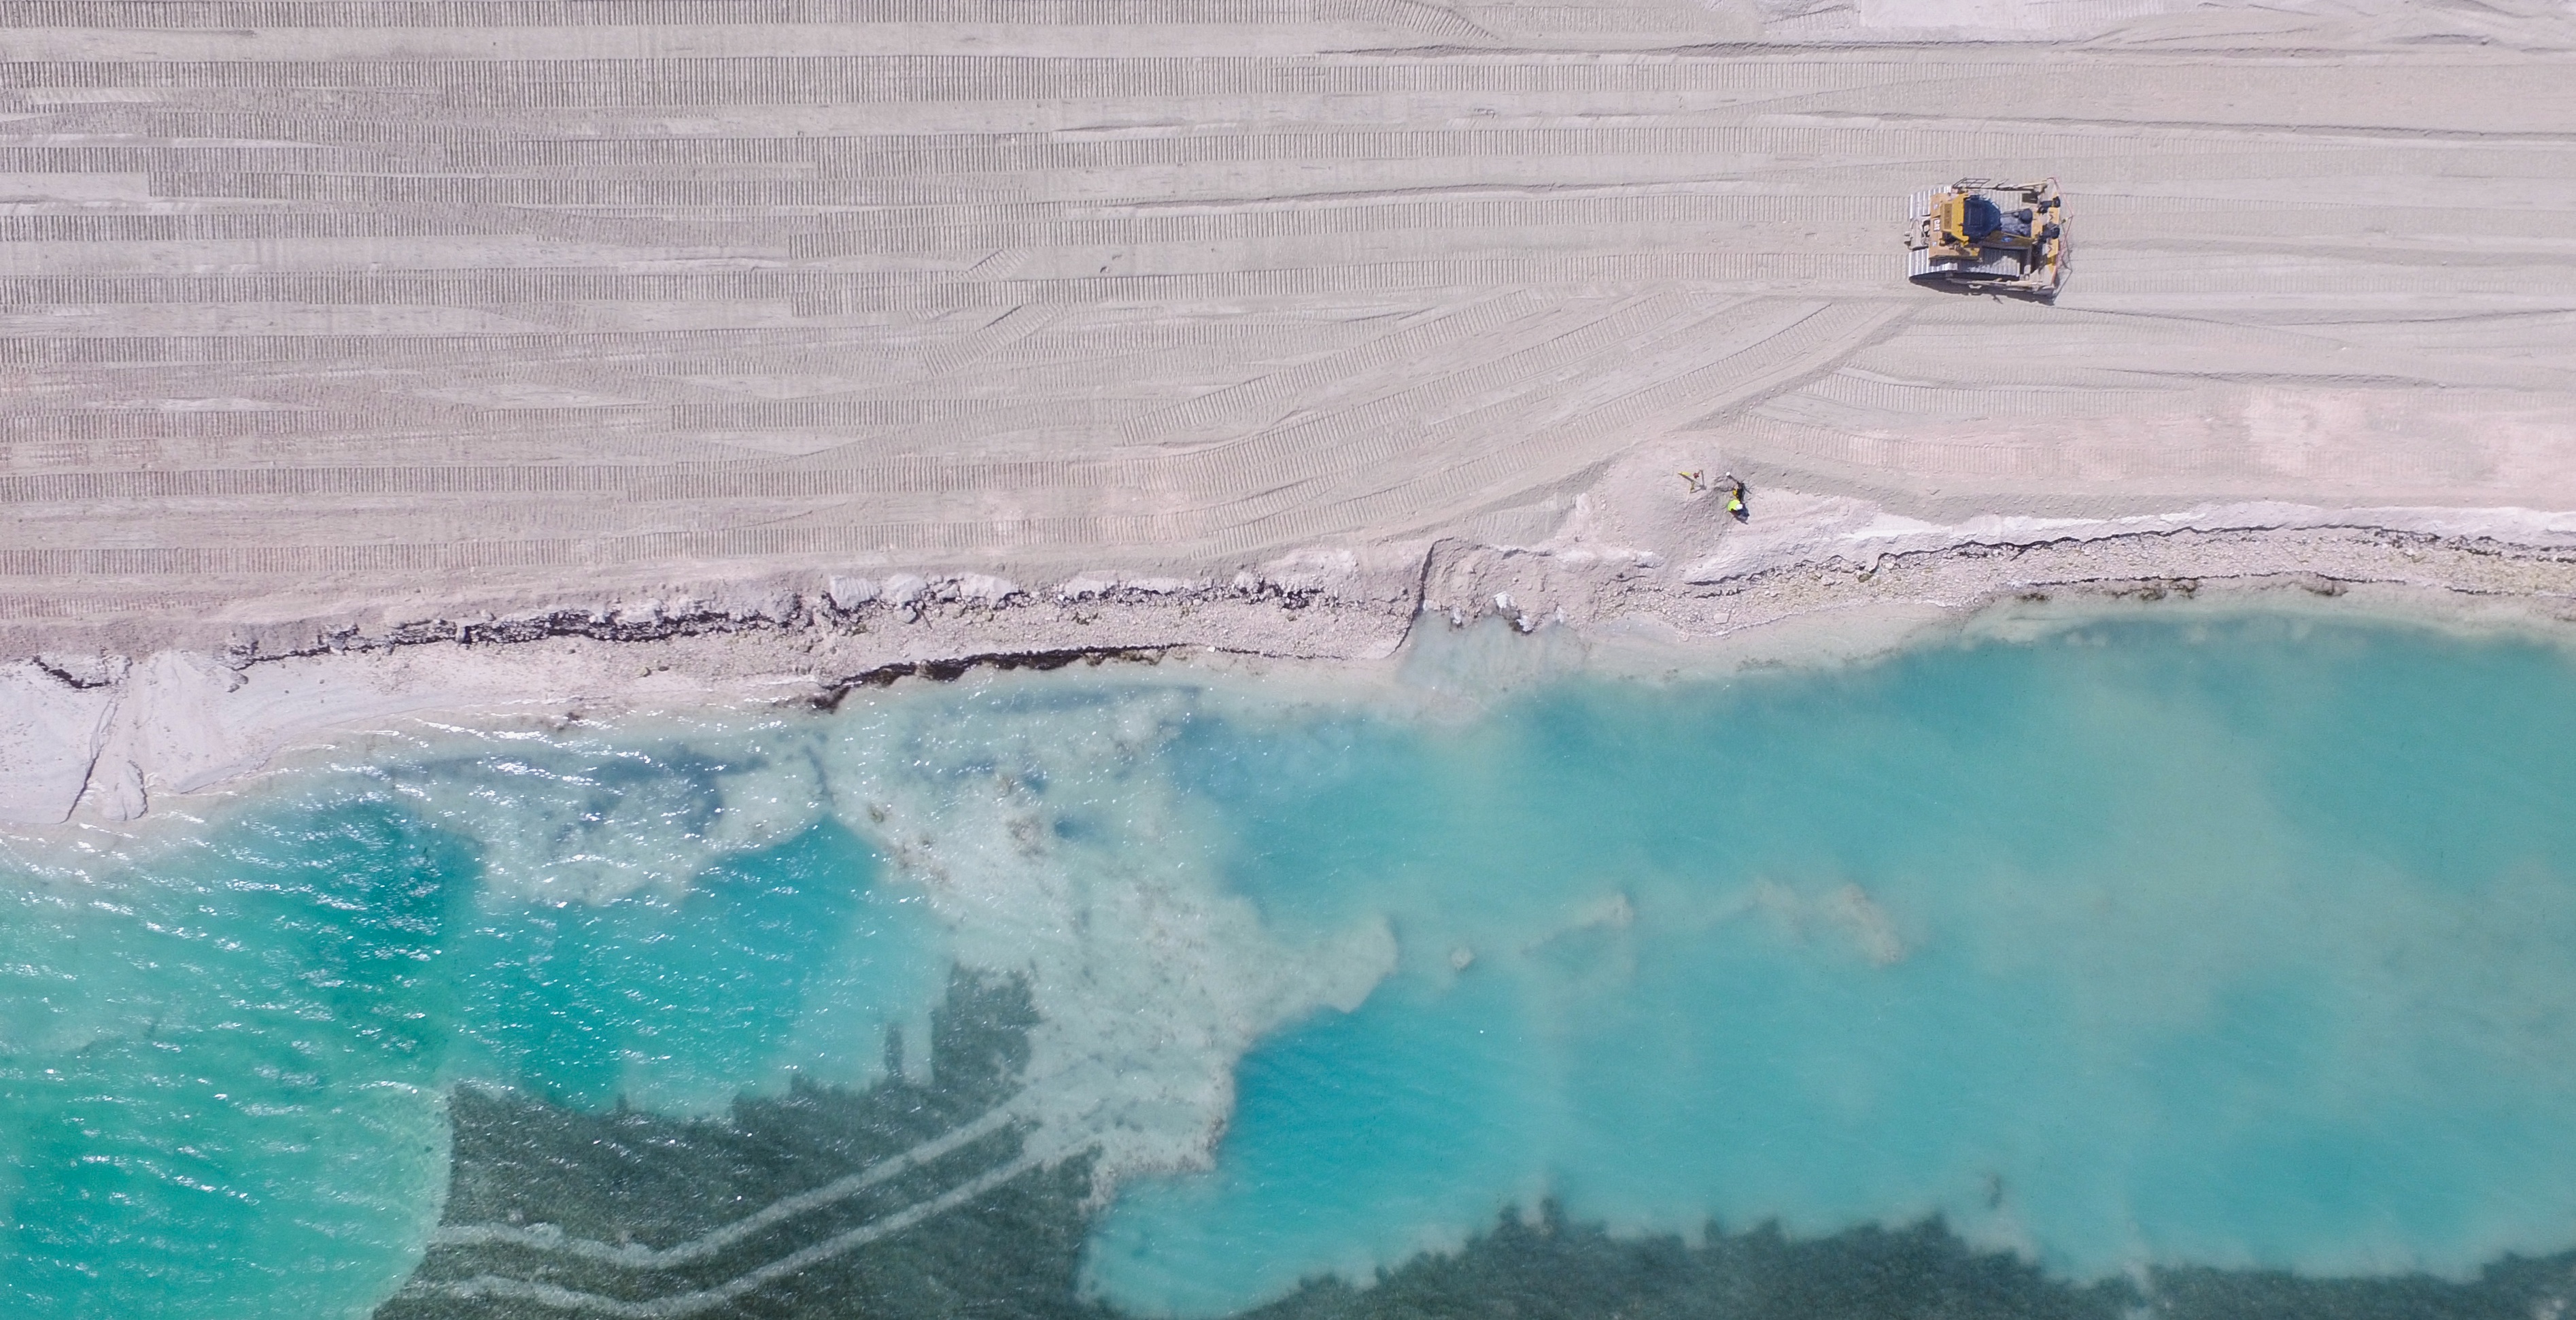
sea, coast, water, ocean, wave, shoreline, ice, terrain, aerial view, clear water, atmosphere of earth, geological phenomenon, wind wave